Gondola (rail)

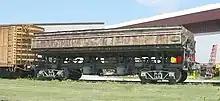
A side-dump gondola on display at the US National Railroad Museum

After the American Civil War, advances in technology, especially the development of steel, allowed new and larger gondola designs. New gondolas were built with steel sides and frames, although wood was retained for flooring since it was flexible and cheap to replace. The cars were often built to lengths between , and gradually increased in capacity from around to as much as by the early to mid 20th century.